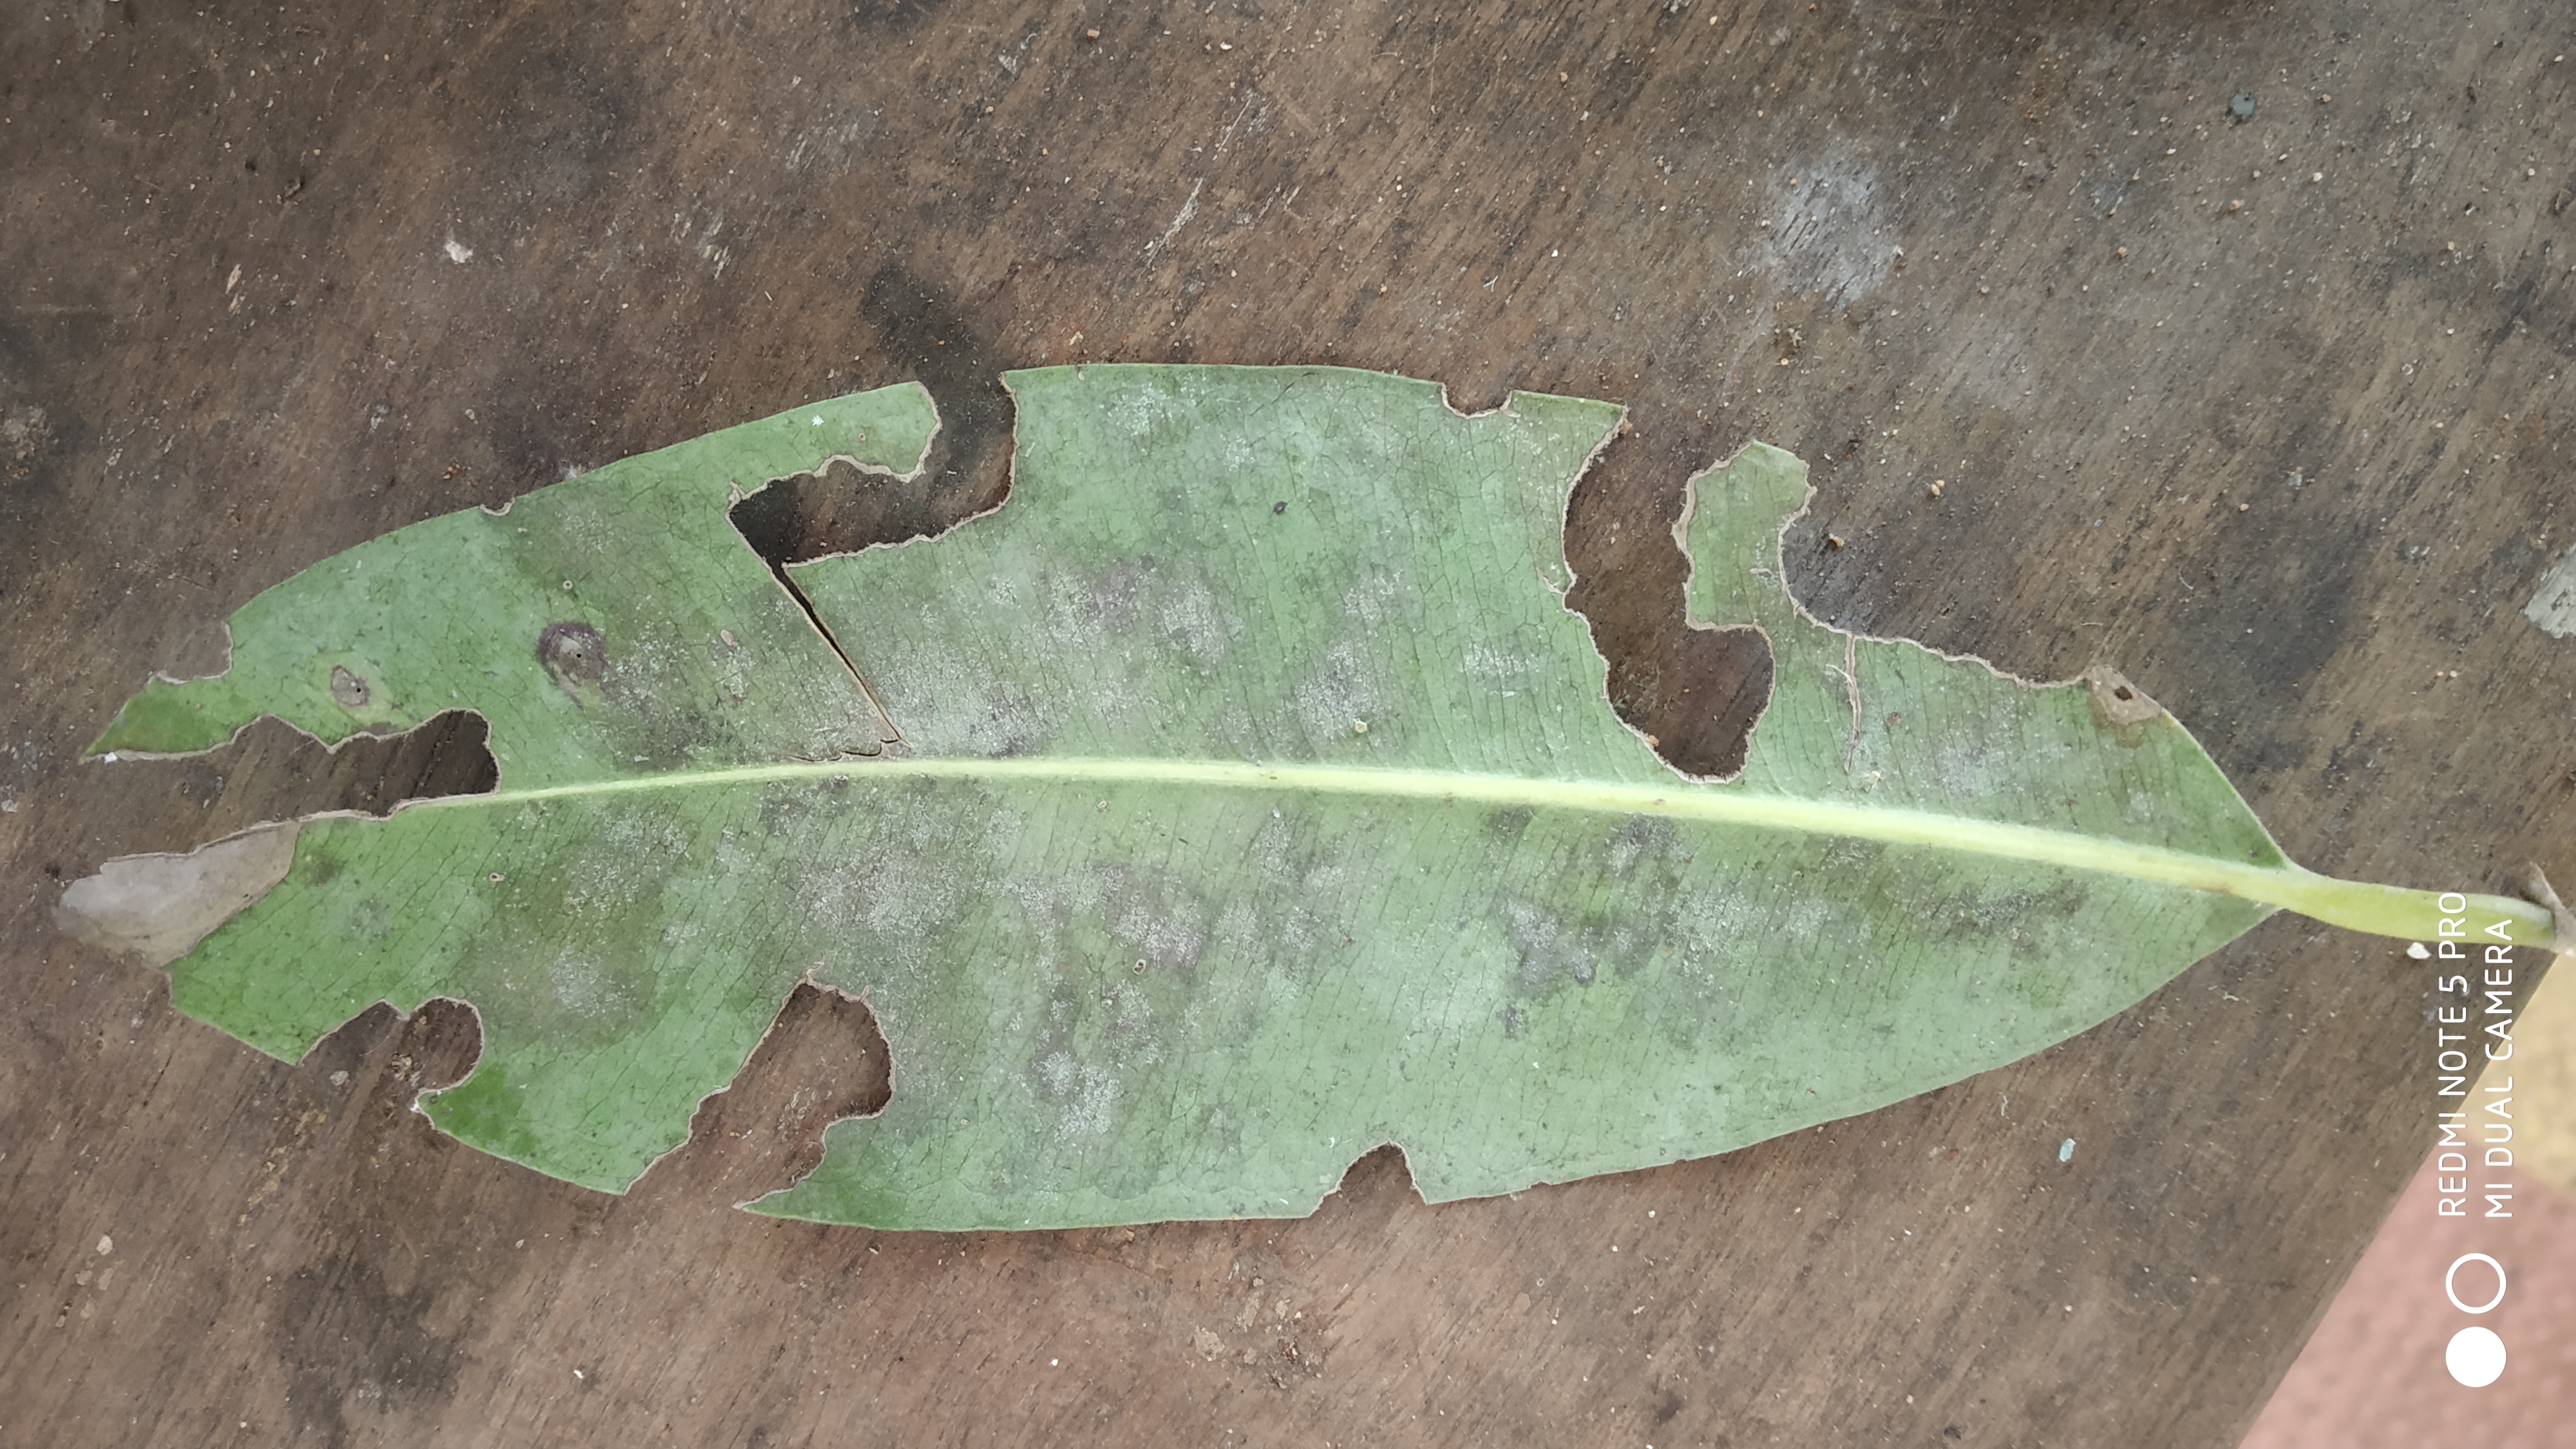
Plant: Nerale